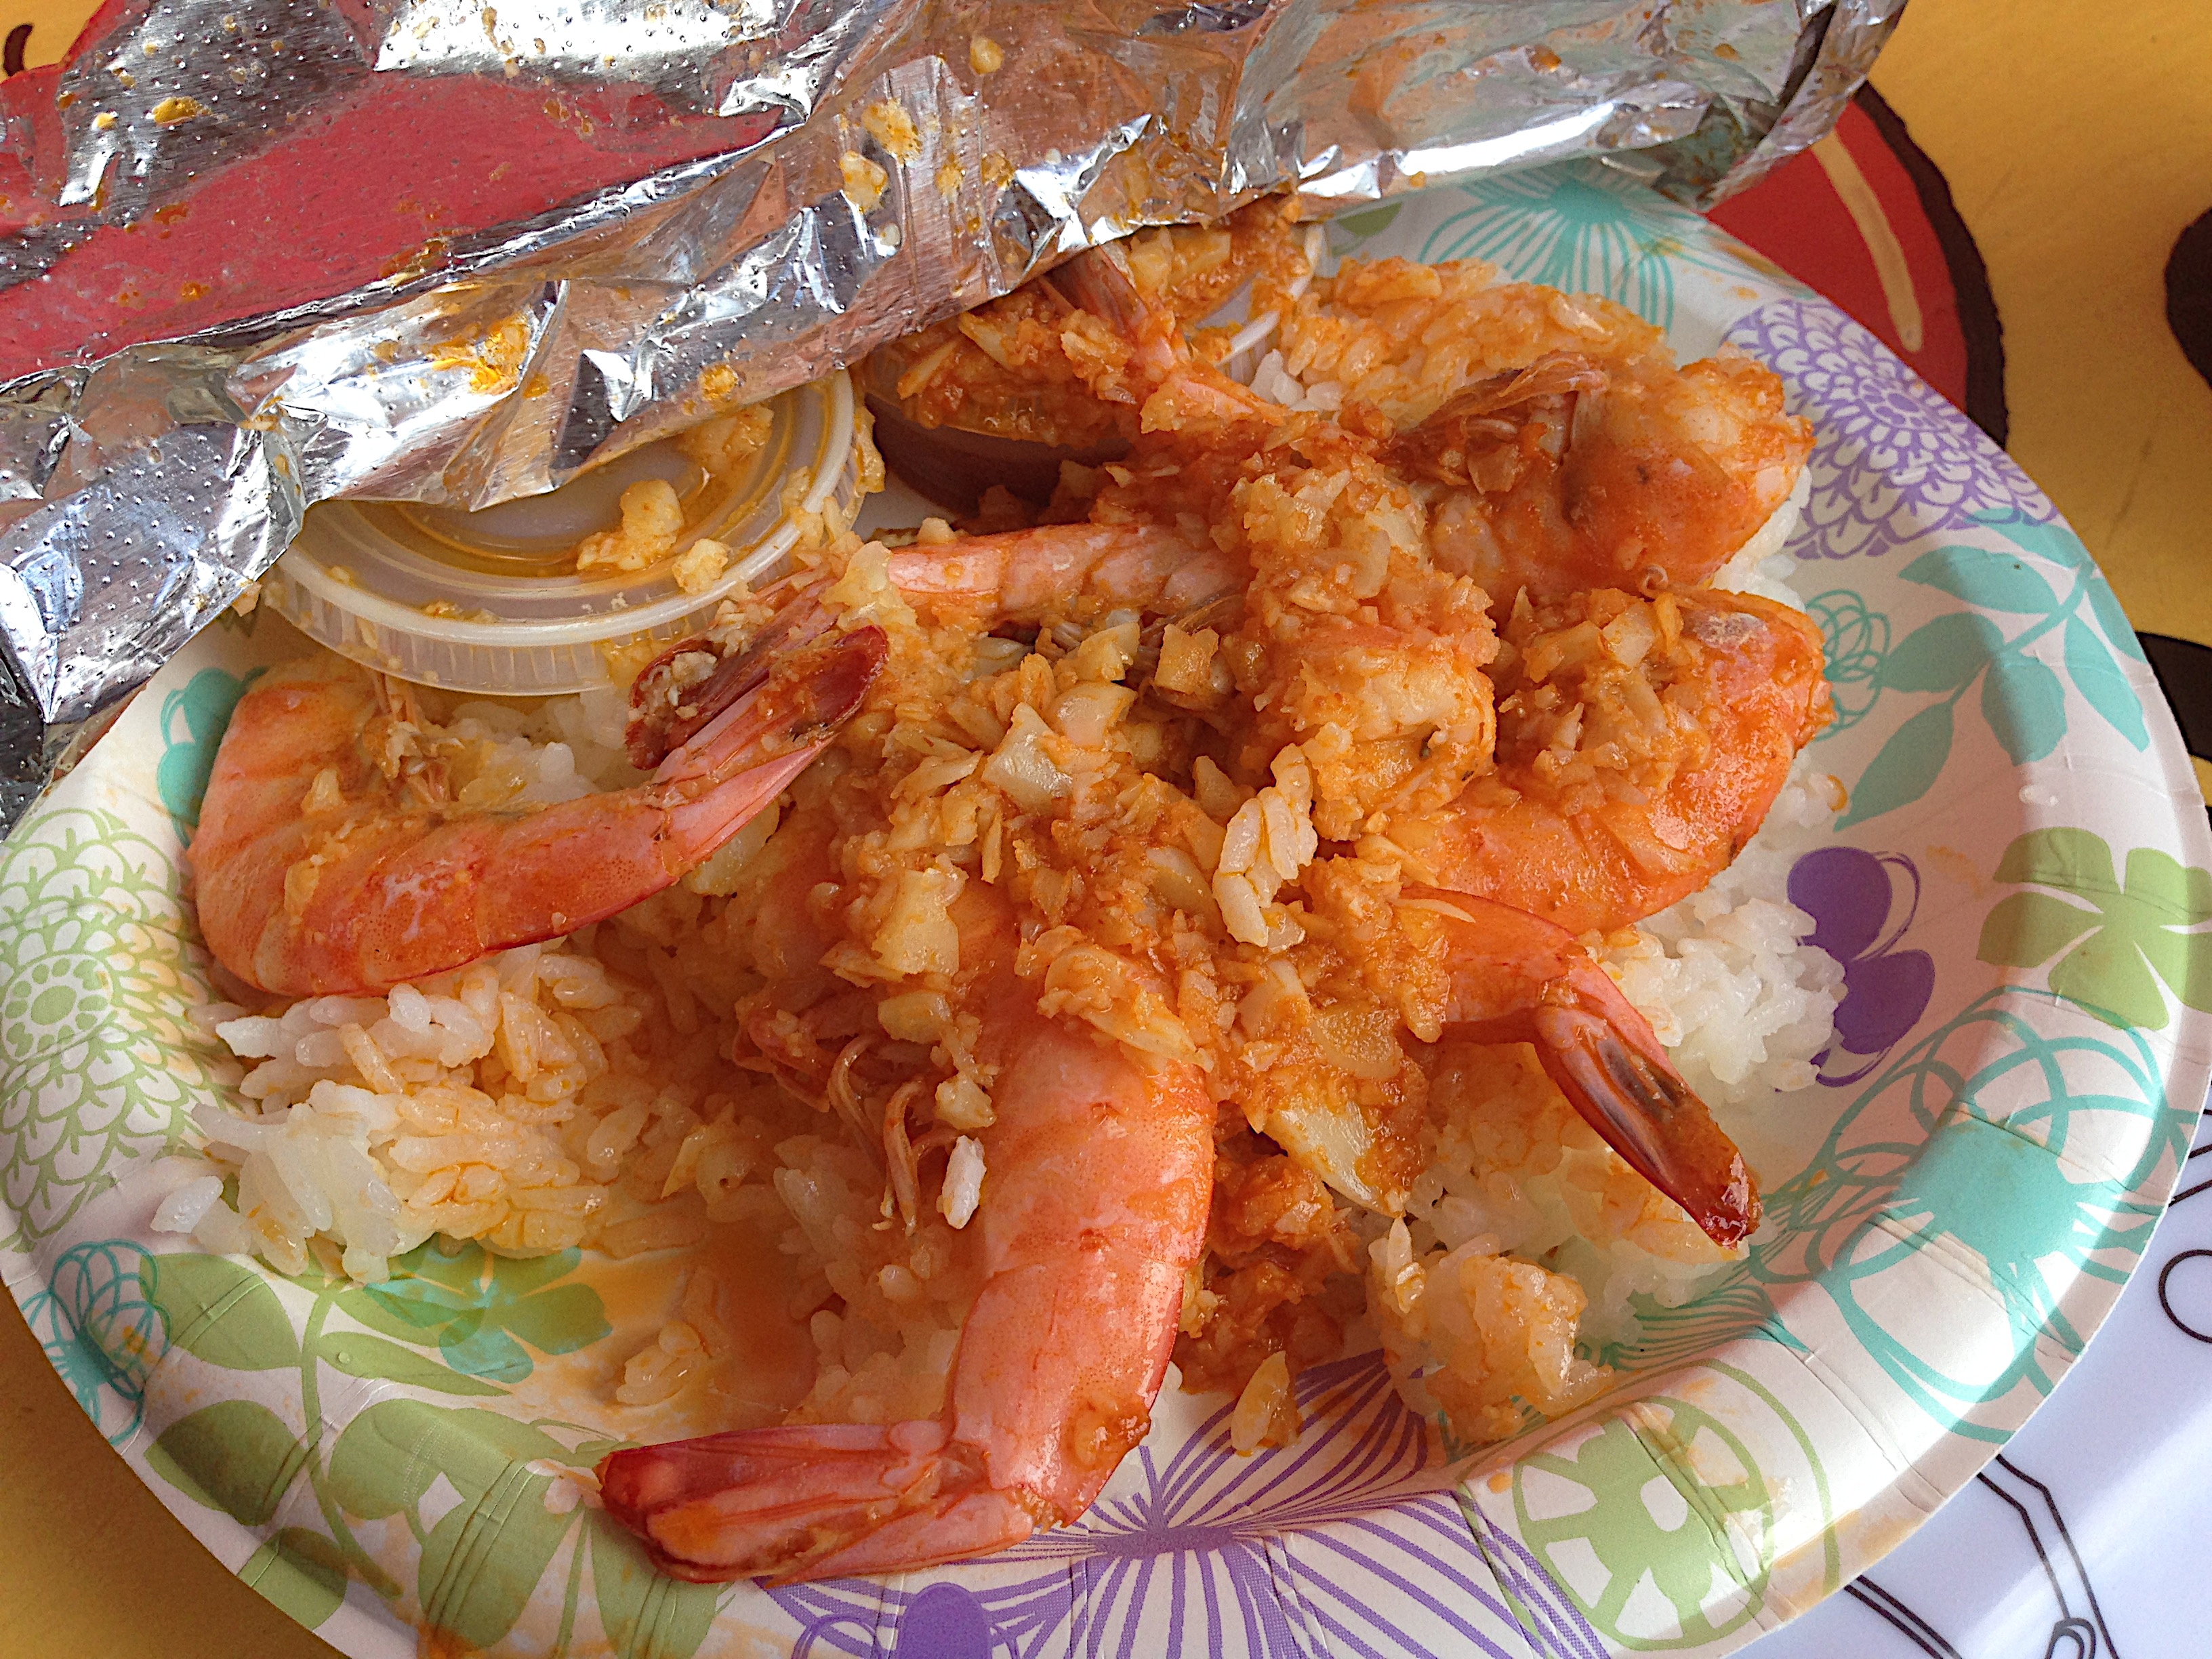
dish, meal, food, seafood, fish, cuisine, invertebrate, shrimp, asian food, thai food, fried prawn, caridean shrimp